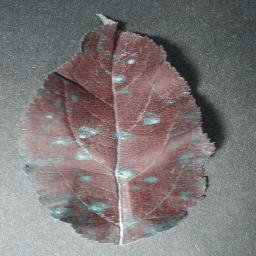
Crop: apple
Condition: cedar_rust